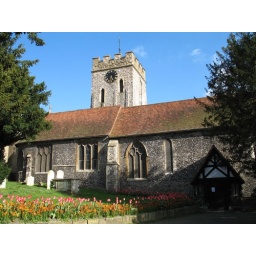
St Mary's Church, its Saxon tower is the oldest building in Guildford.